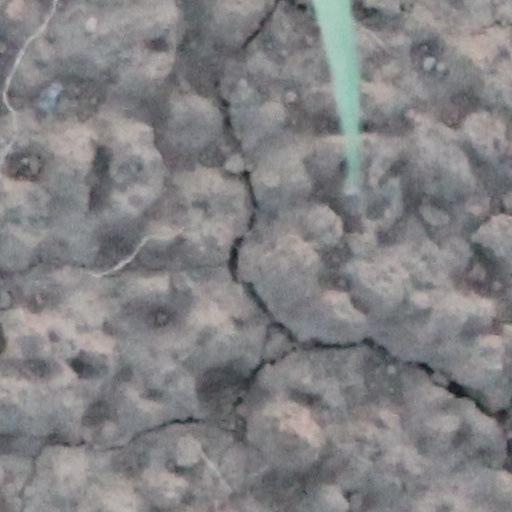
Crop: wheat